Santa Rita da Cascia alle Vergini

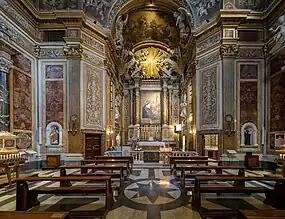
Interior

Santa Rita da Cascia alle Vergini is a Roman Catholic church in Rome, sited at the corner of Via delle Vergini and Via dell’Umiltà. Diagonal from the church on Via delle Vergini is the Teatro Quirino.